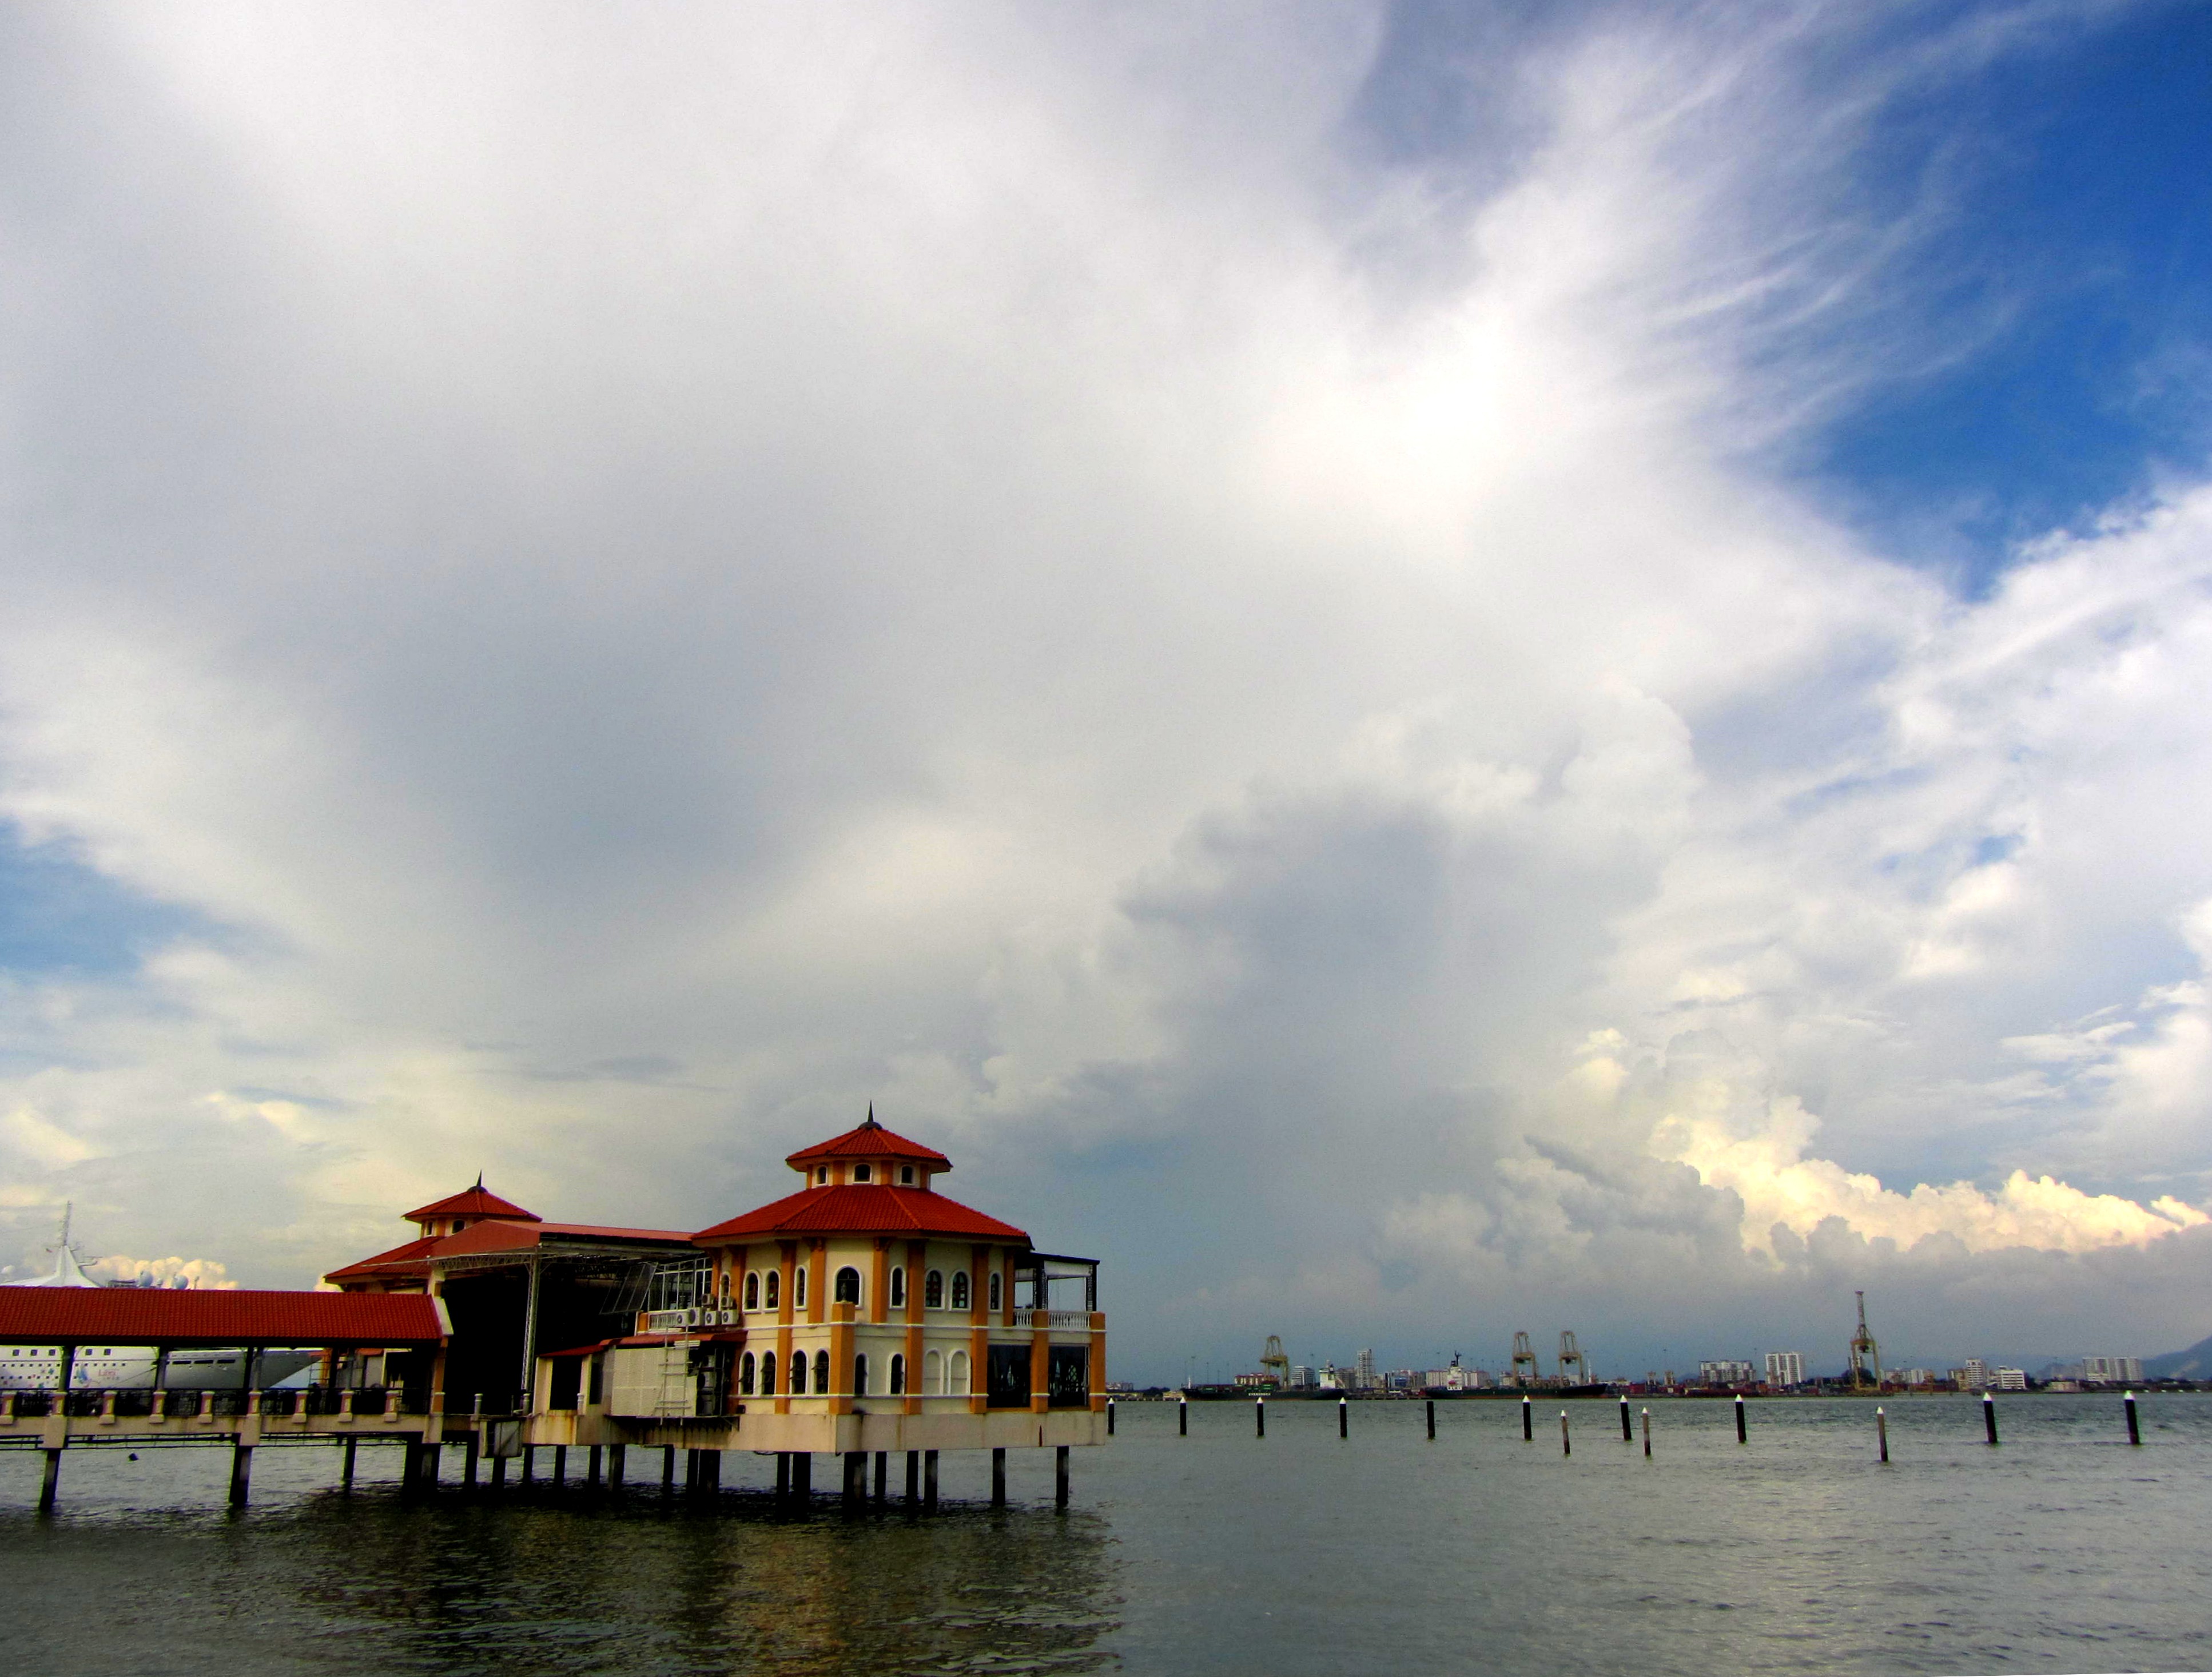
penang, malaysia, cloud, seaside, sky, water, sea, waterway, ocean, horizon, river, mountain, calm, pier, tourism, architecture, vacation, reflection, lake, meteorological phenomenon, sunlight, coast, evening, city, building, house, tourist attraction, beach, cumulus